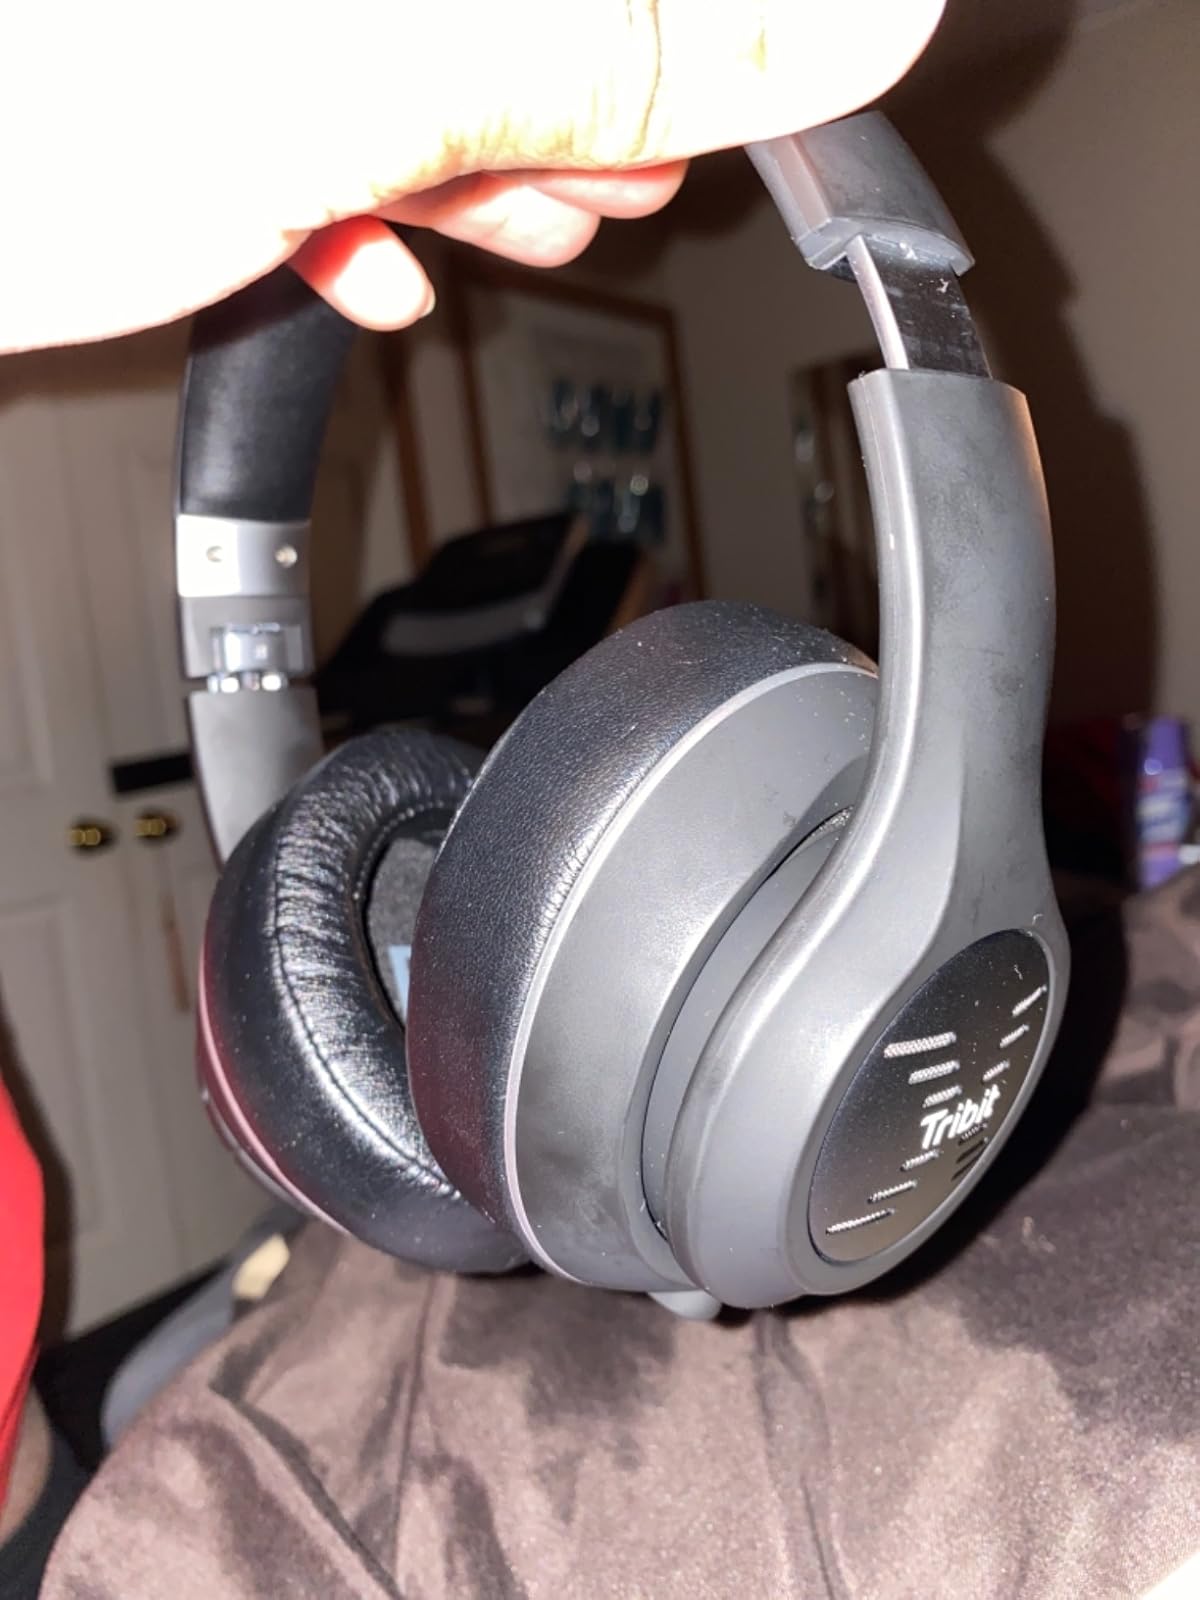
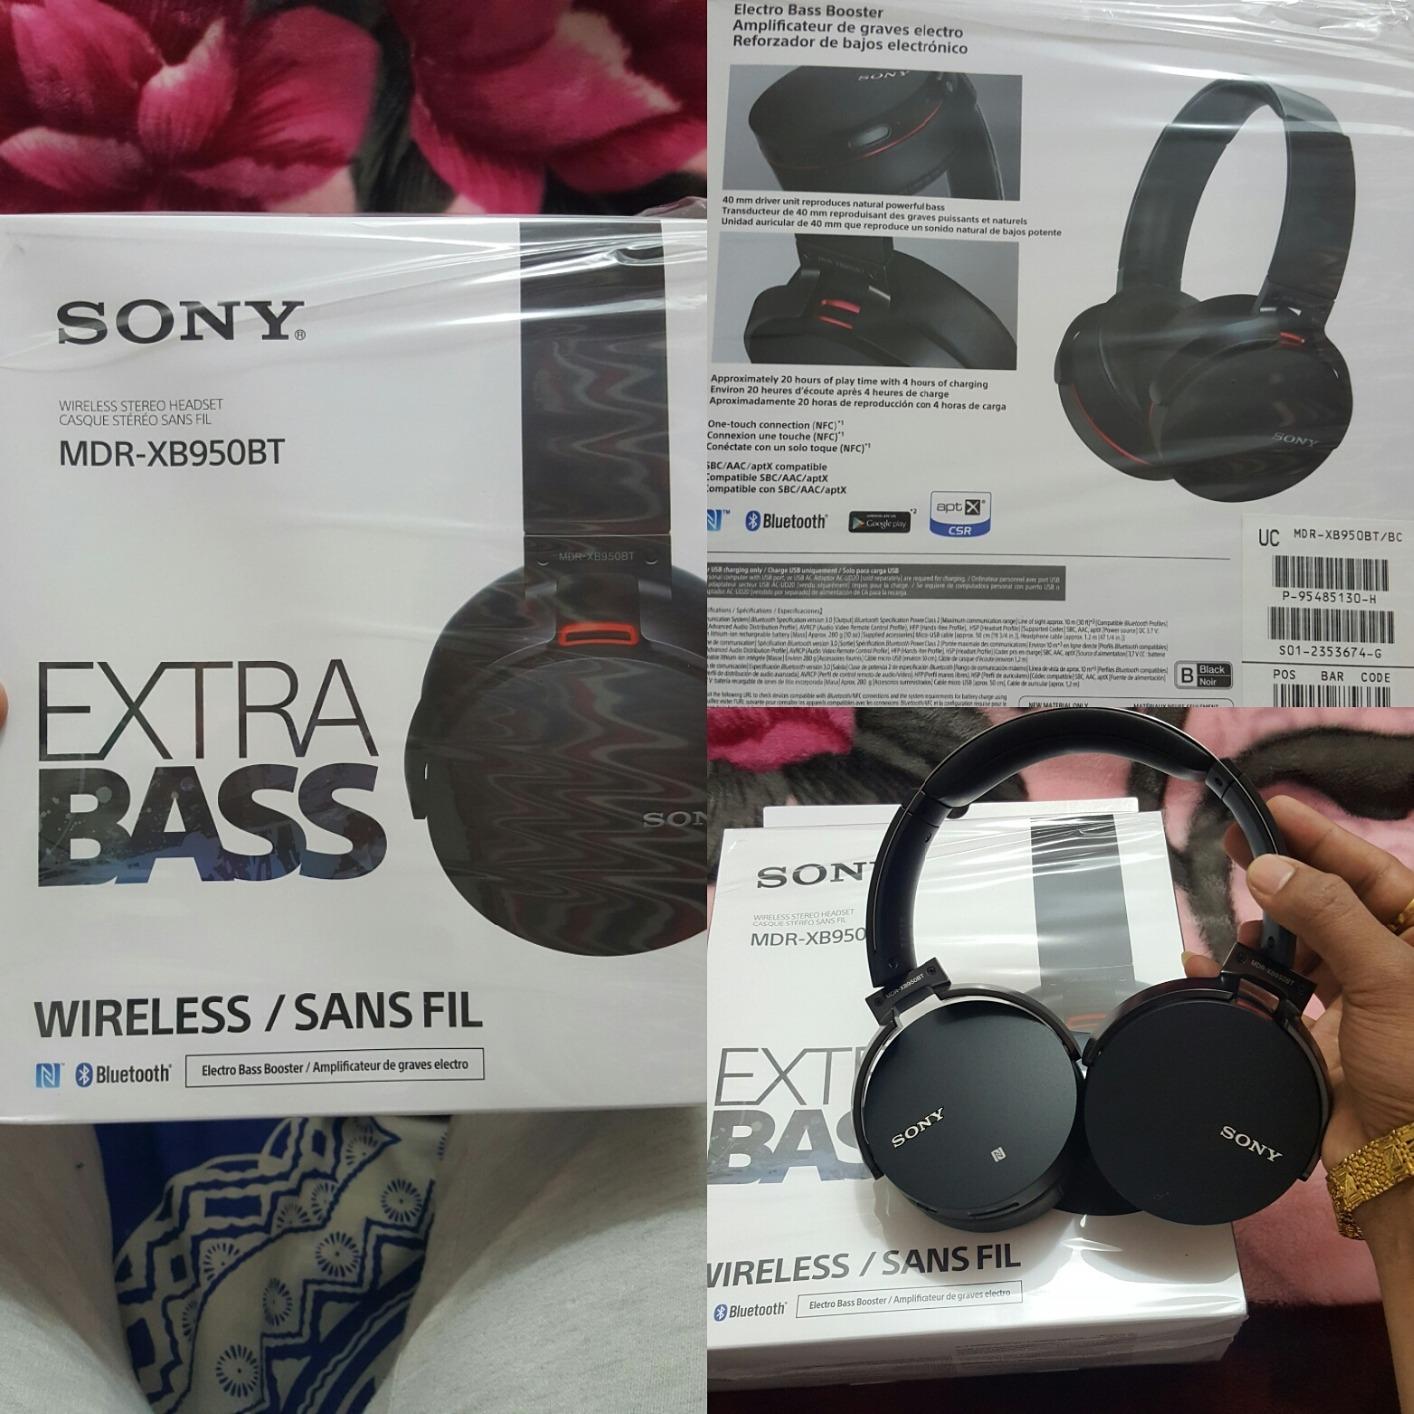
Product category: headphones
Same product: no